R. W. Buzzard

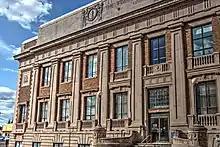
The historic Lewis County Courthouse.

R. W. Buzzard is an American jurist who, as of 2019, is a judge of the District Court of Lewis County, a rural county in the state of Washington. Buzzard has criticized the adequacy of court security in Washington and, on several occasions, has descended from the bench to personally restrain criminal defendants attempting to flee.